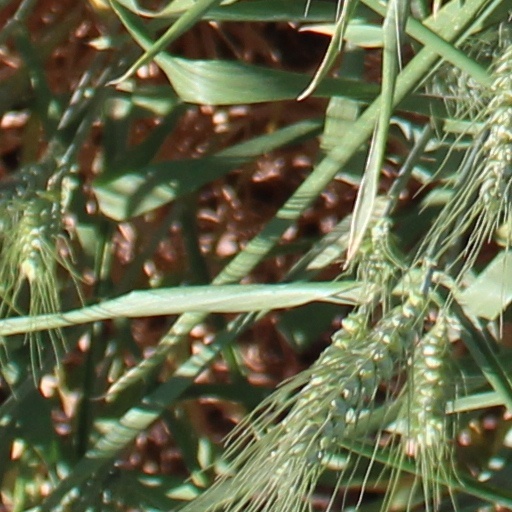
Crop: wheat